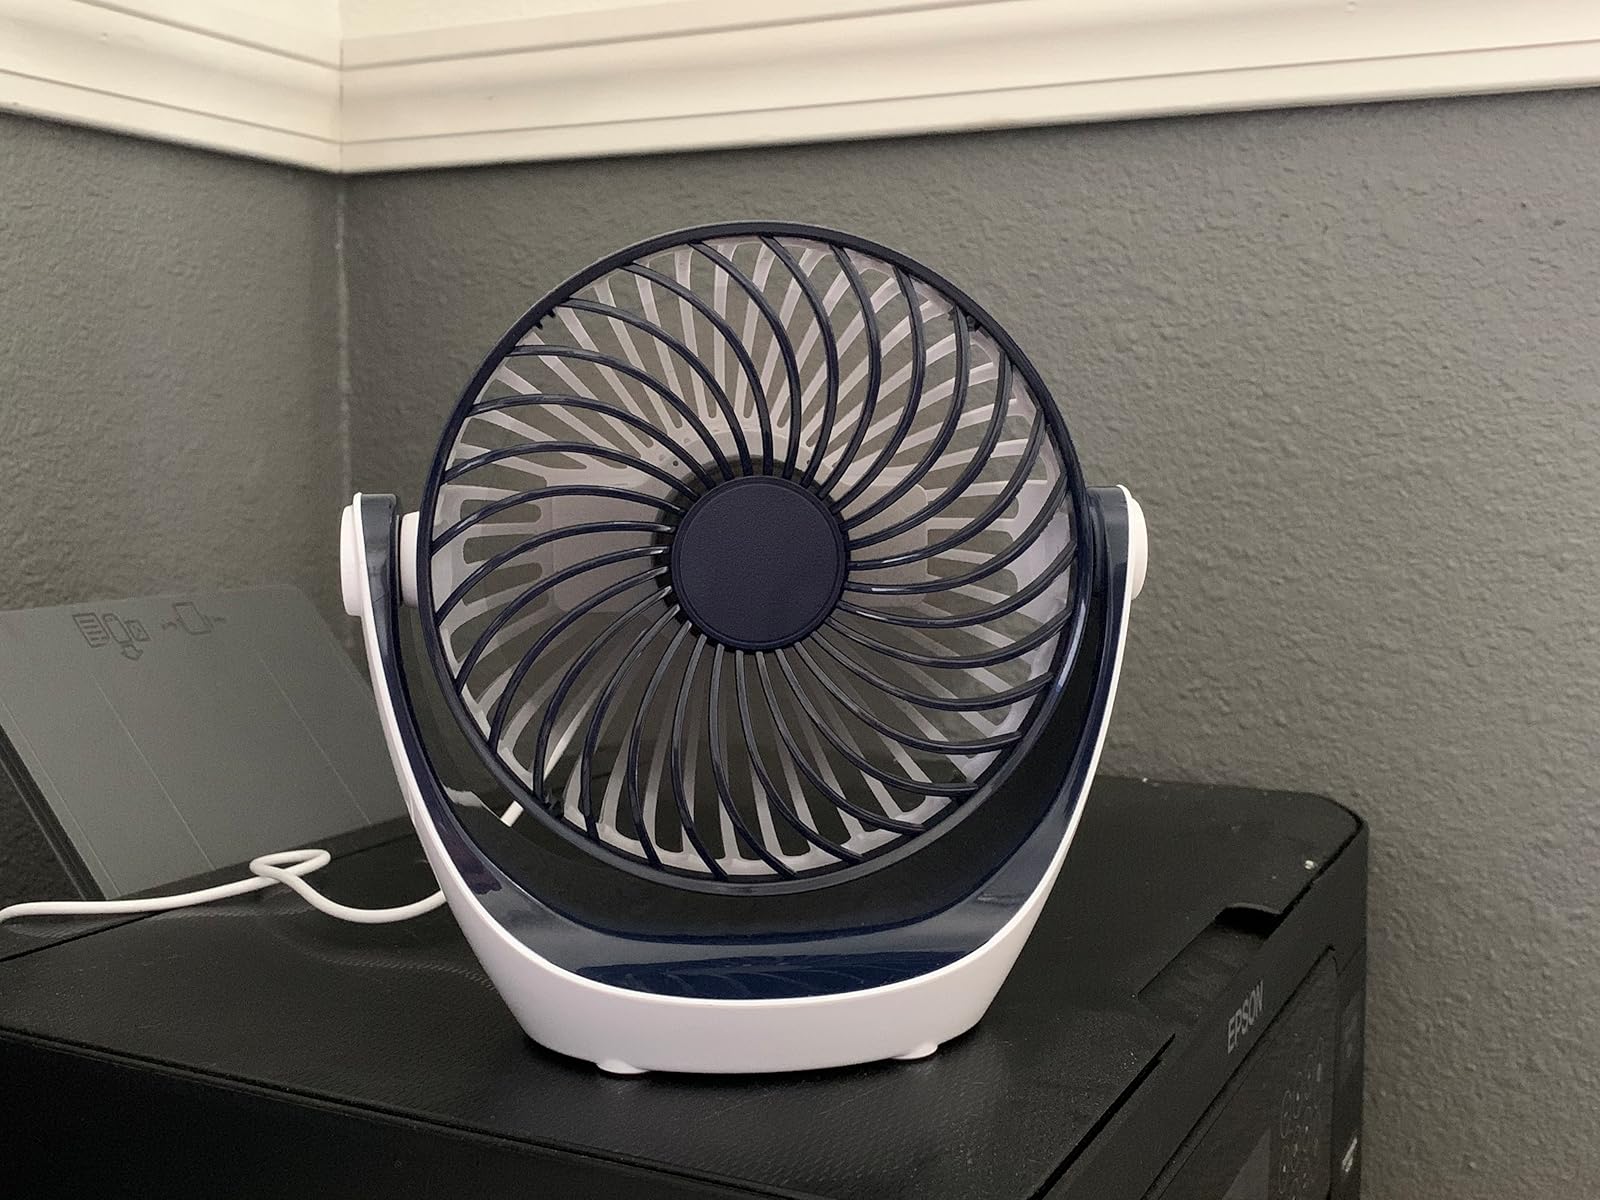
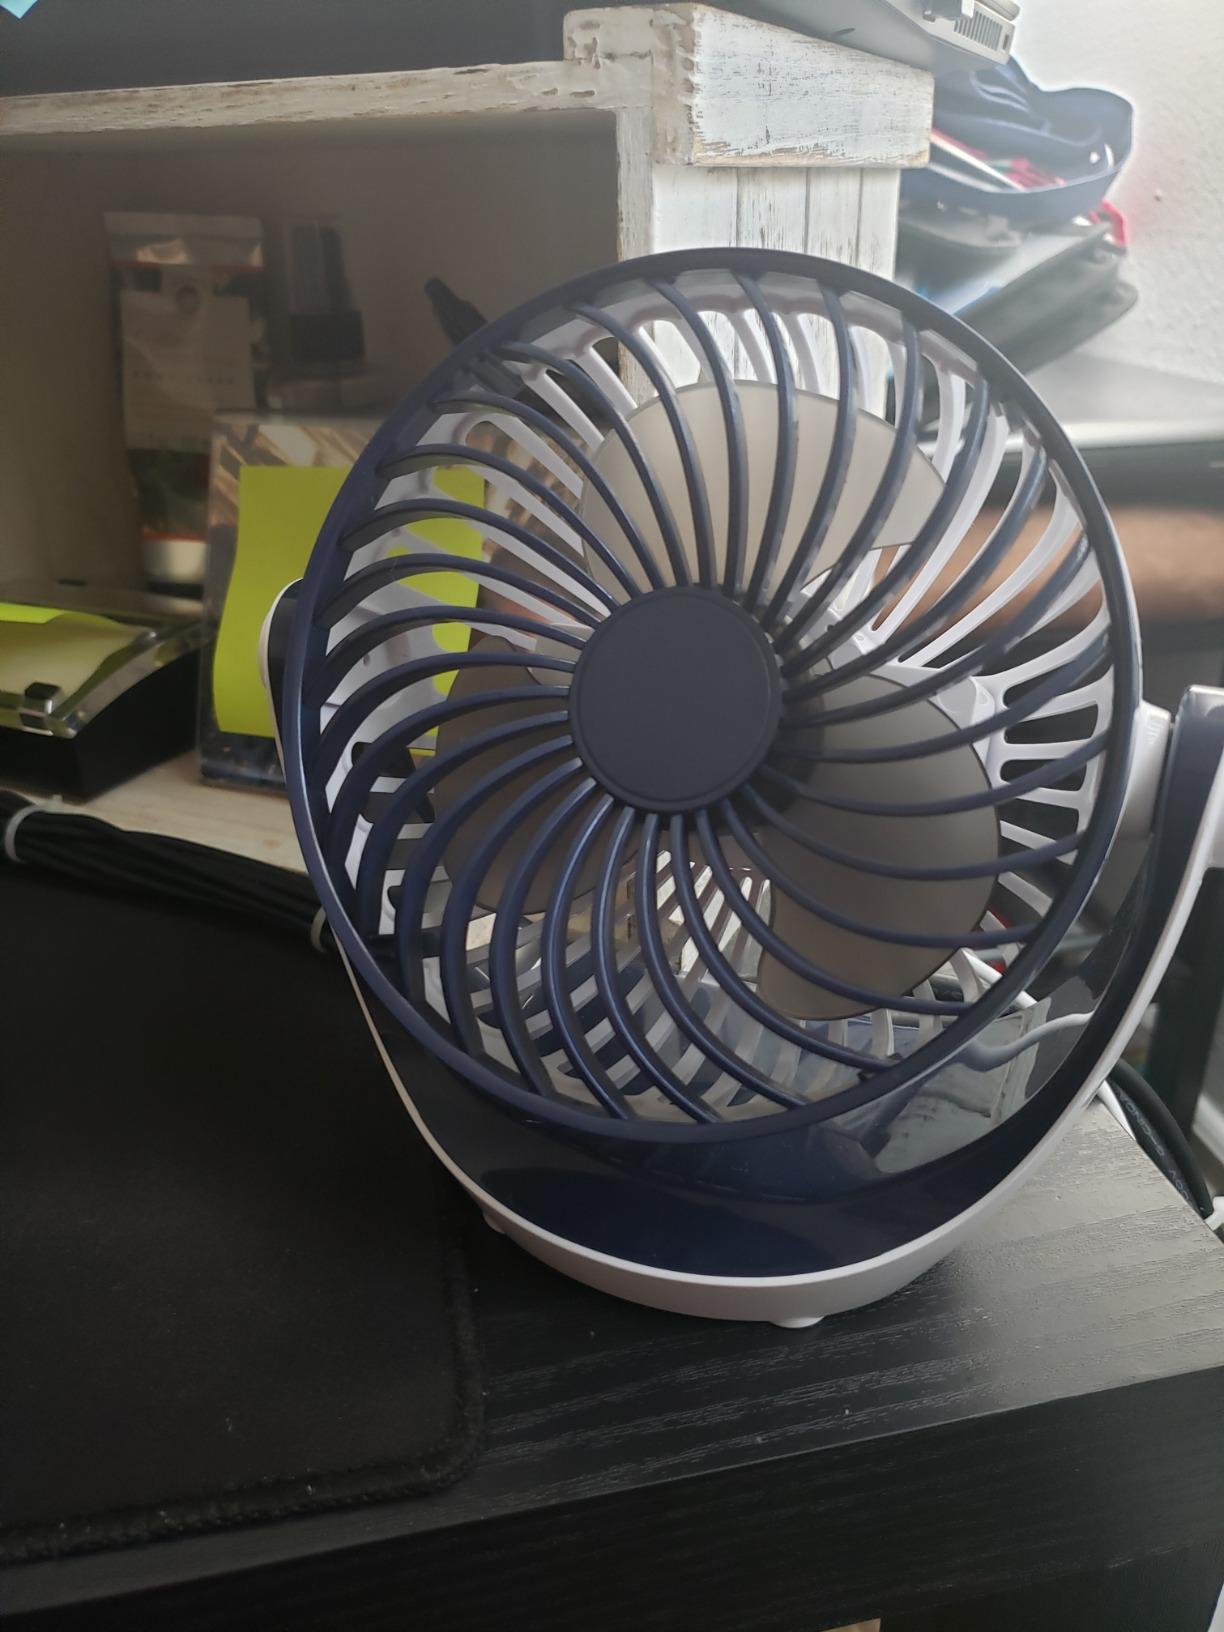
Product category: fan
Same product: yes